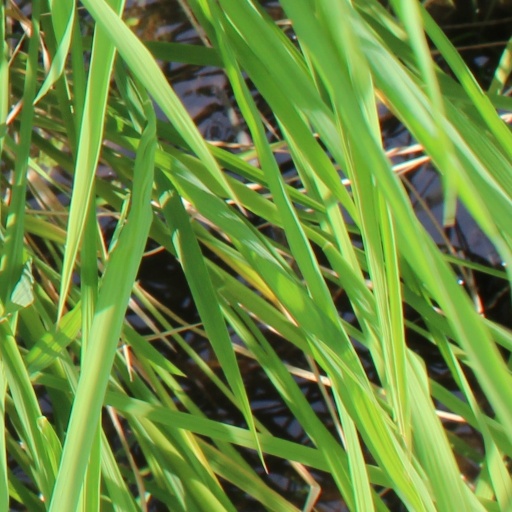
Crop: rice